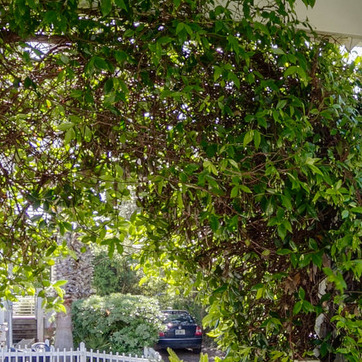
Material: foliage